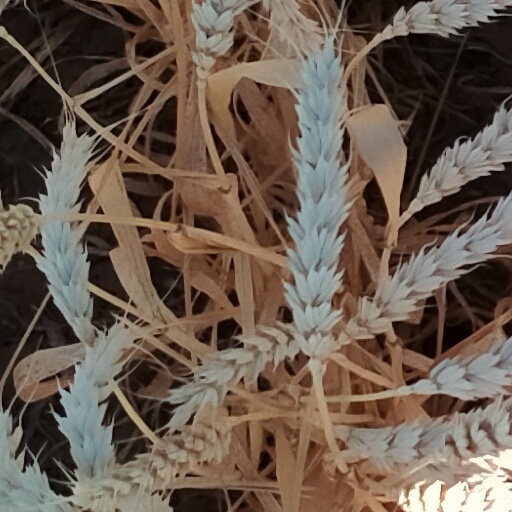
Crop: wheat